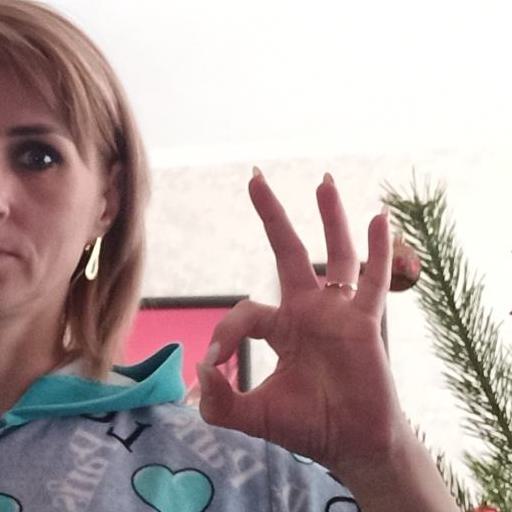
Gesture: ok